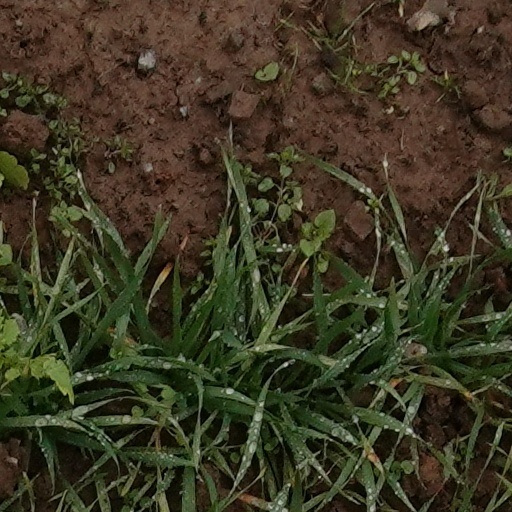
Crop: wheat